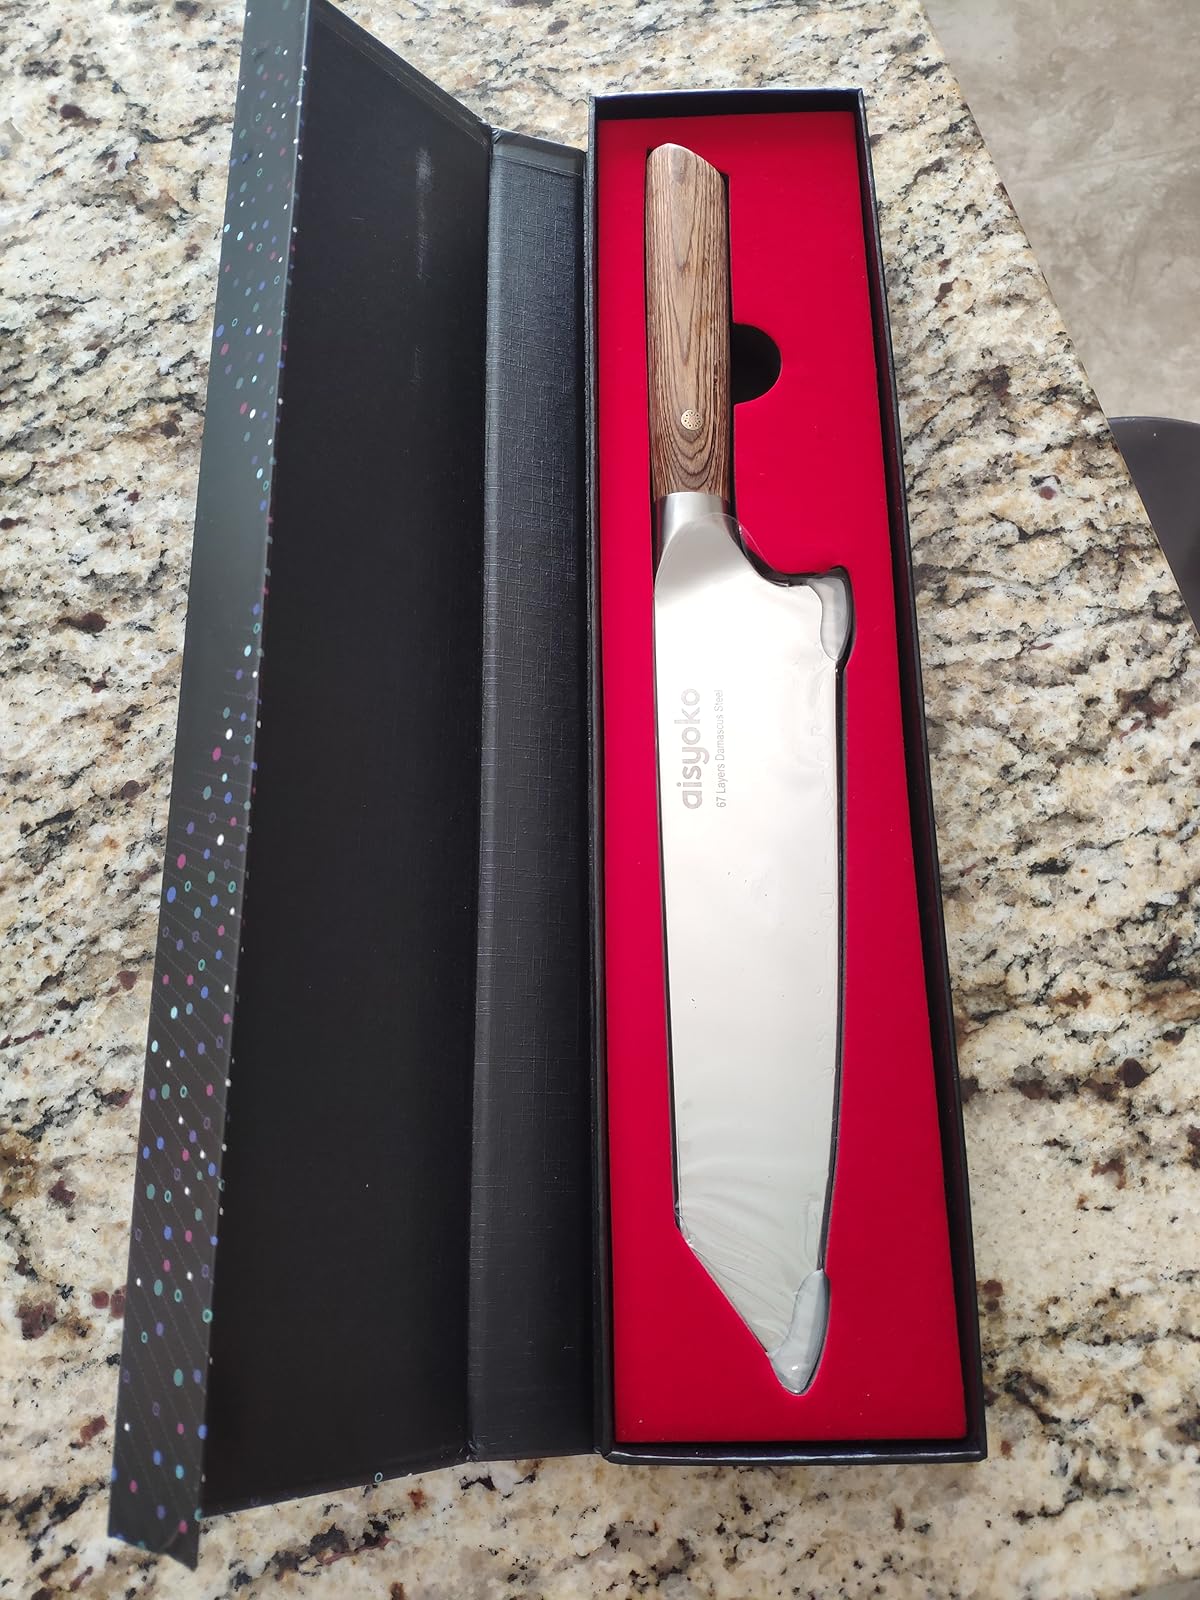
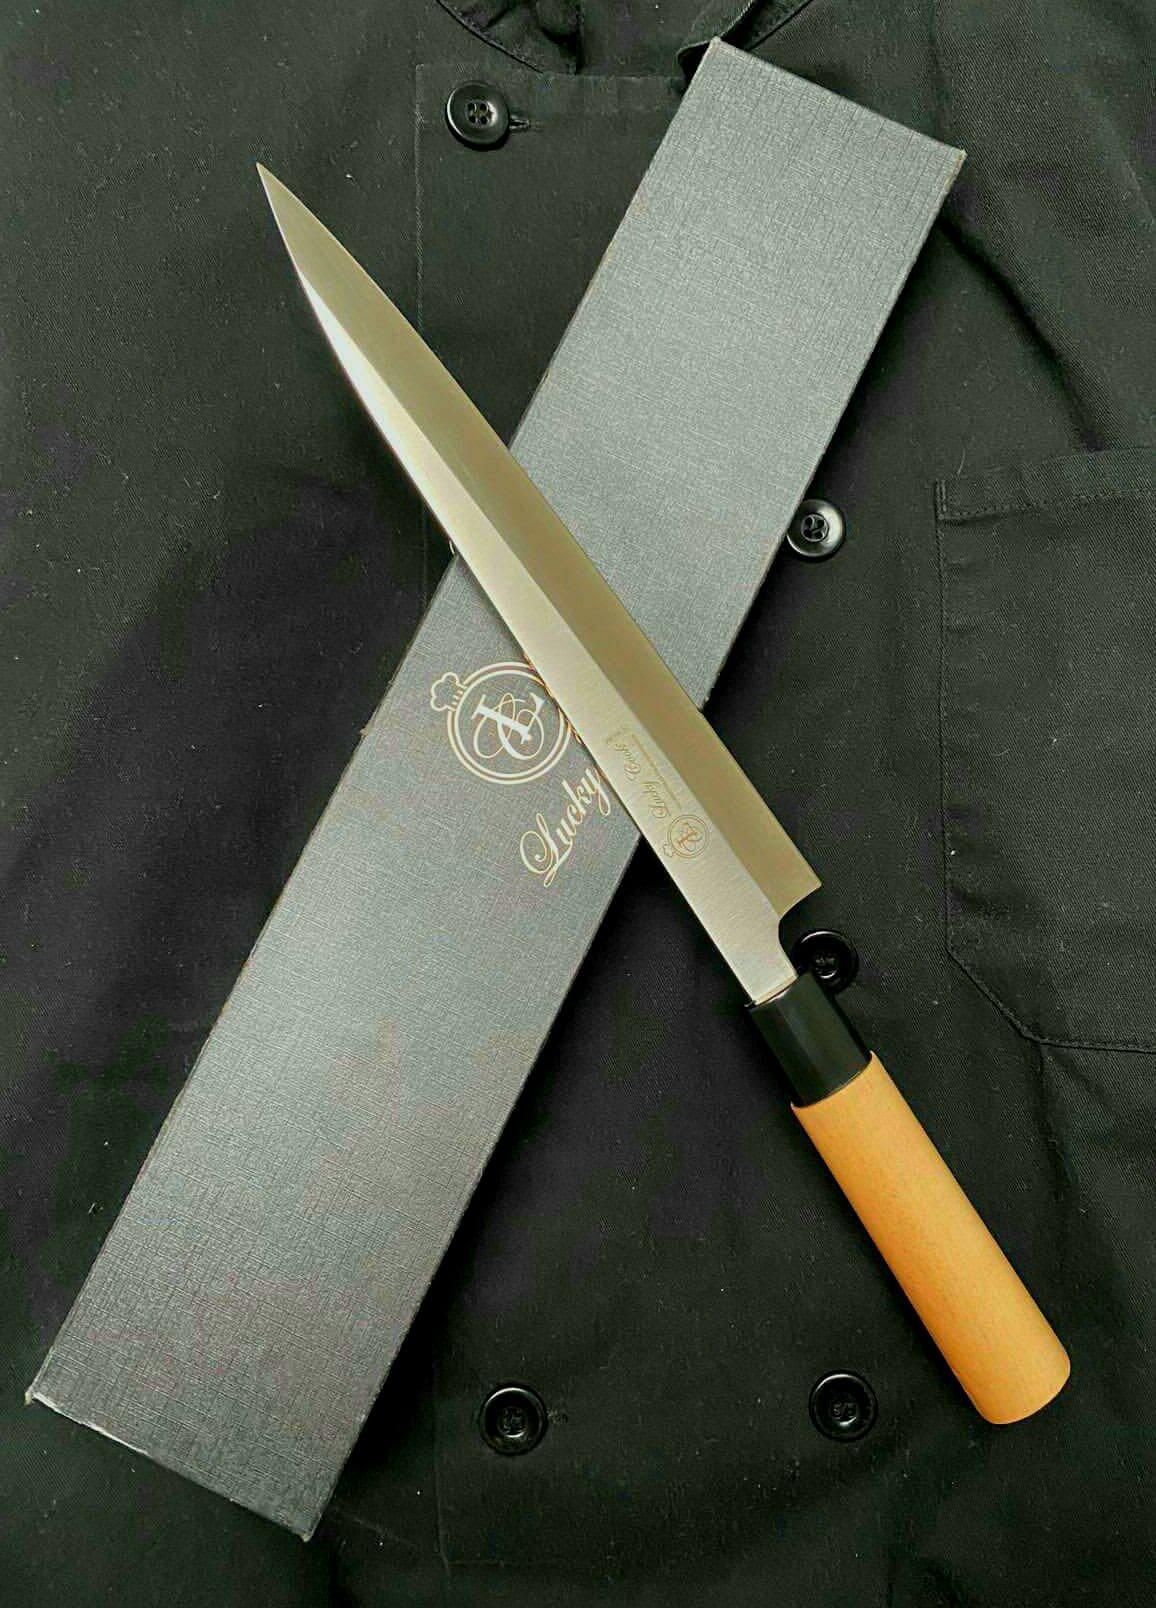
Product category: items_knife
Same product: no